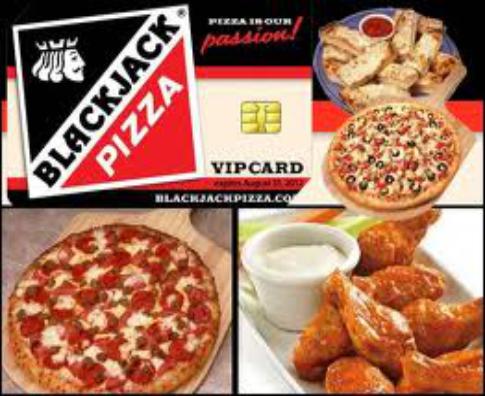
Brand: Blackjack Pizza
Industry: Food